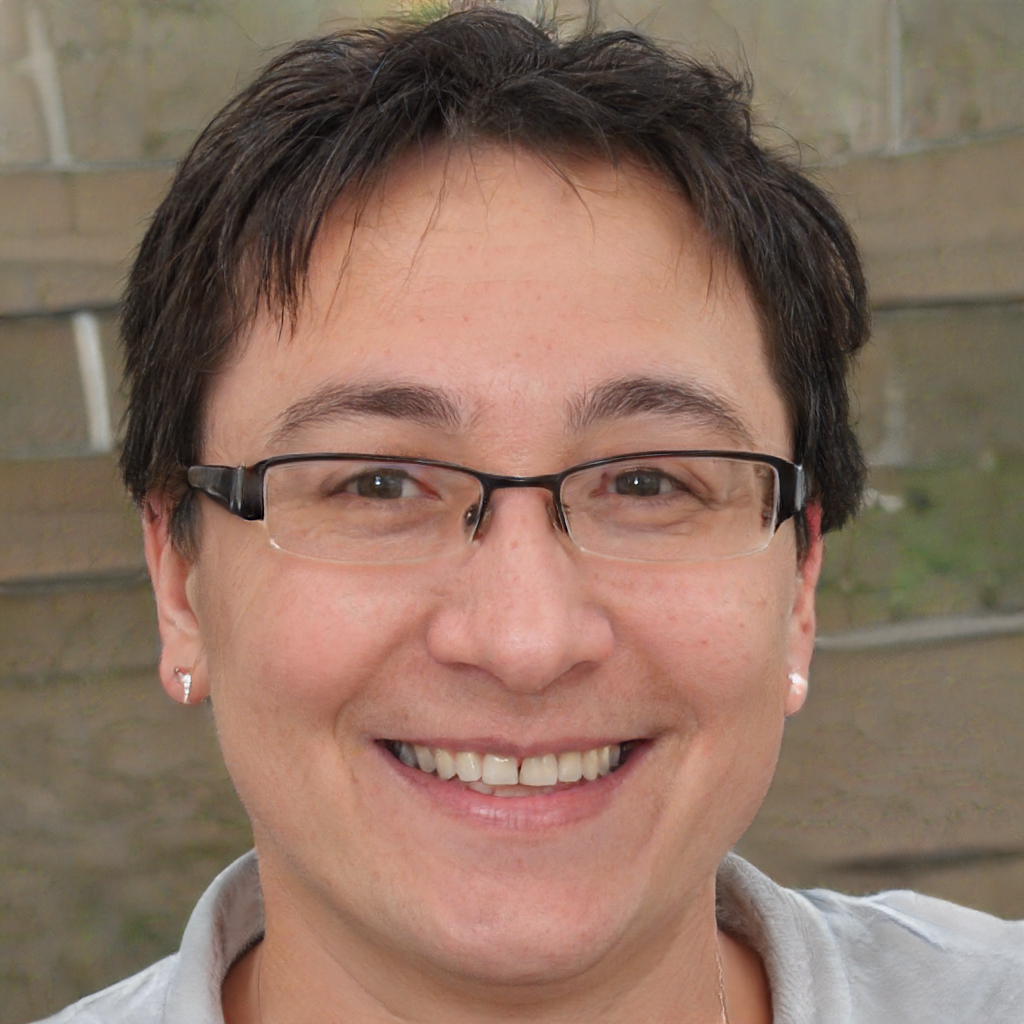
Gender: Female